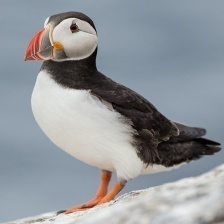
Species: PUFFIN
Scientific name: FRATERCULA